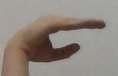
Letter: jeem